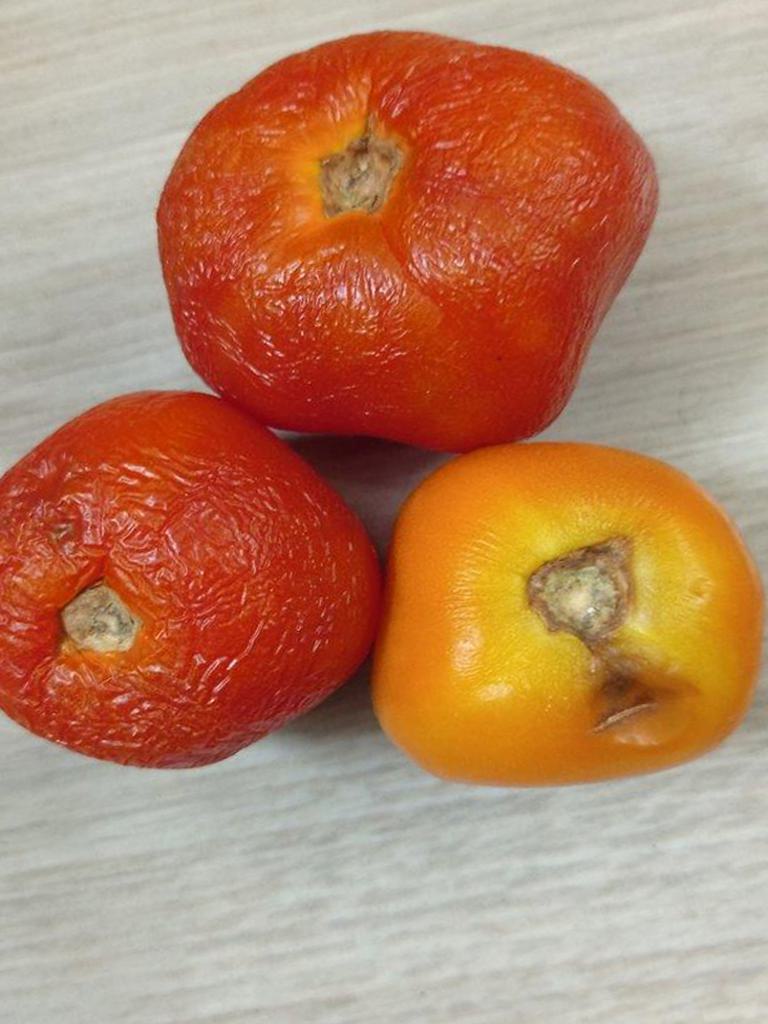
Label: Rotten